J. J. Thomson

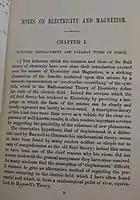
First page to "Notes on Recent Researches in Electricity and Magnetism" (1893)

A series of four lectures, given by Thomson on a visit to Princeton University in 1896, were subsequently published as "Discharge of electricity through gases" (1897). Thomson also presented a series of six lectures at Yale University in 1904.